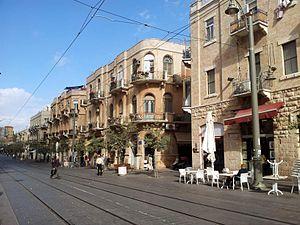
La route de Jaffa, en hébreu : רחוב יפו, en arabe : شارع يافا, est l'une des plus longues et des plus anciennes rues principales de Jérusalem, en Israël. Elle traverse la ville d'est en ouest, des murs de la vieille ville au centre-ville de Jérusalem, au portail ouest de Jérusalem et à l'autoroute Jérusalem-Tel Aviv-Jaffa. Elle est bordée de magasins, d'entreprises et de restaurants. Elle rejoint les rues Ben Yehuda et King George pour former le quartier central des affaires du Triangle, au centre-ville.